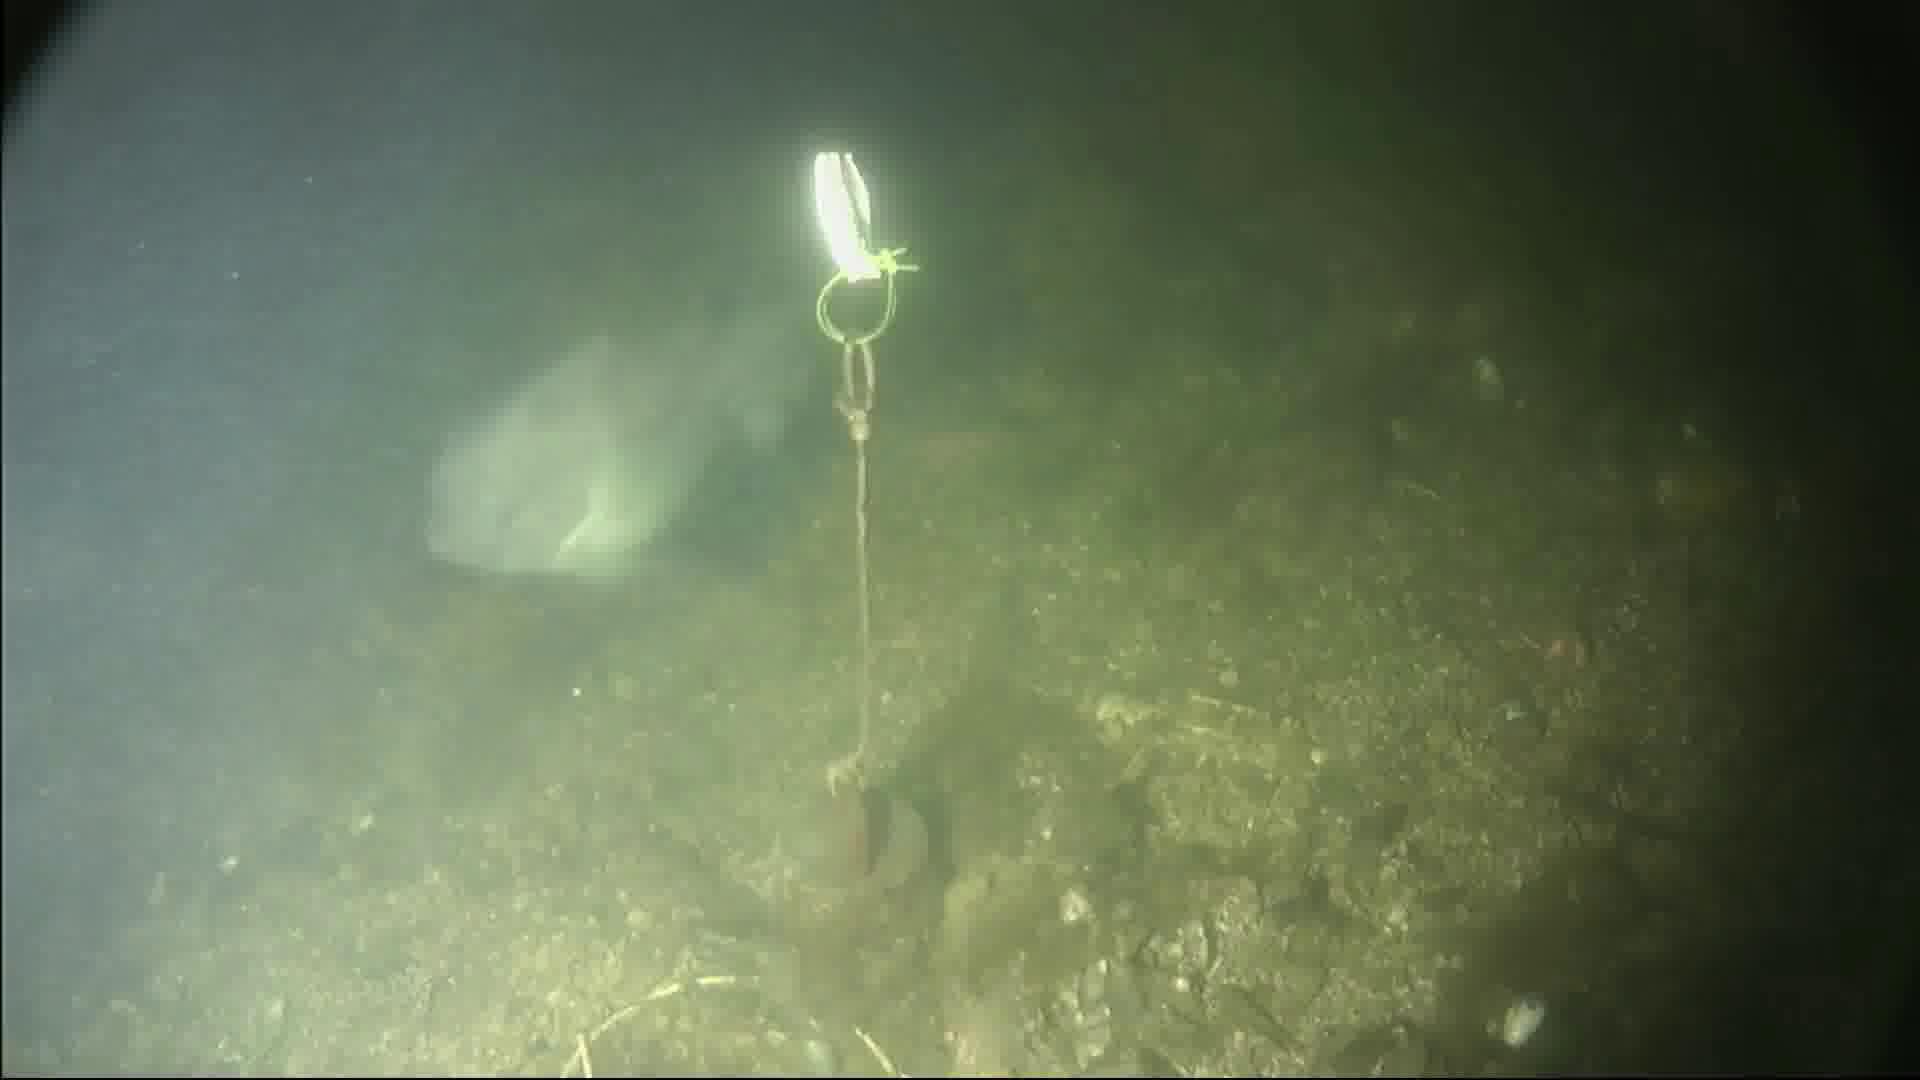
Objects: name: fish